Mickaël Debève

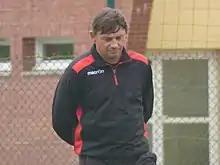

Mickaël Debève (born 1 December 1970) is a French football manager and former football player who played as a midfielder. He is the assistant manager Ligue 1 club of Toulouse.